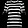
Label: T - shirt / top